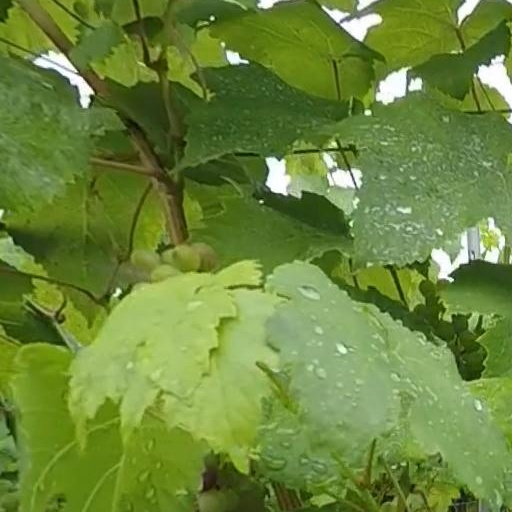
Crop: grape